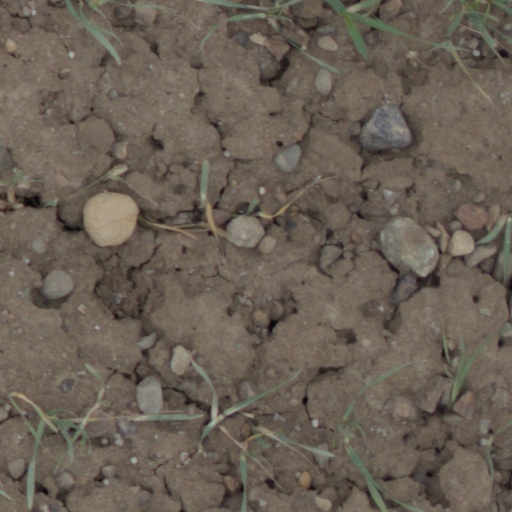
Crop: wheat